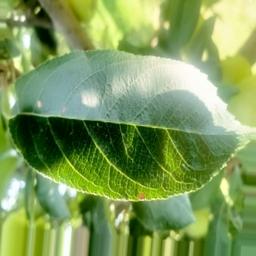
Label: Alternaria